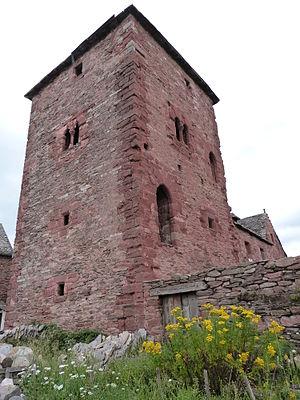
Grange monastique de Ruffepeyre This building is indexed in the Base Mérimée, a database of architectural heritage maintained by the French Ministry of Culture,
Mayran est une commune française située dans le département de l'Aveyron en région Occitanie. Elle est située à vingt kilomètres de Rodez.
La grange monastique de Ruffepeyre est une grange située à Mayran, en France.